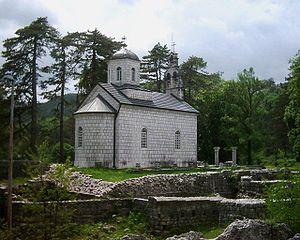
Mausolée de Nicolas I du Monténégro à Cetinje